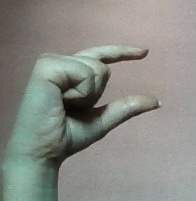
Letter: dal